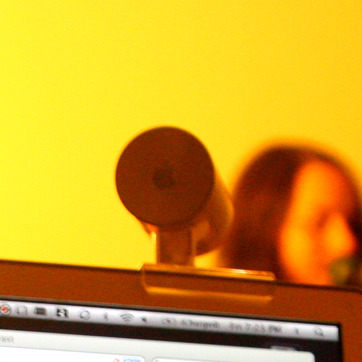
Material: plastic